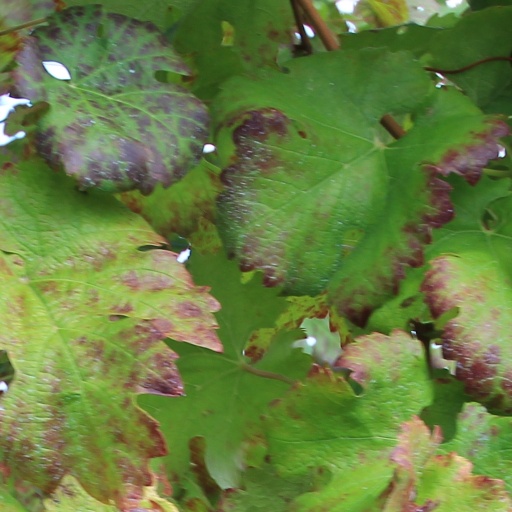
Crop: grape